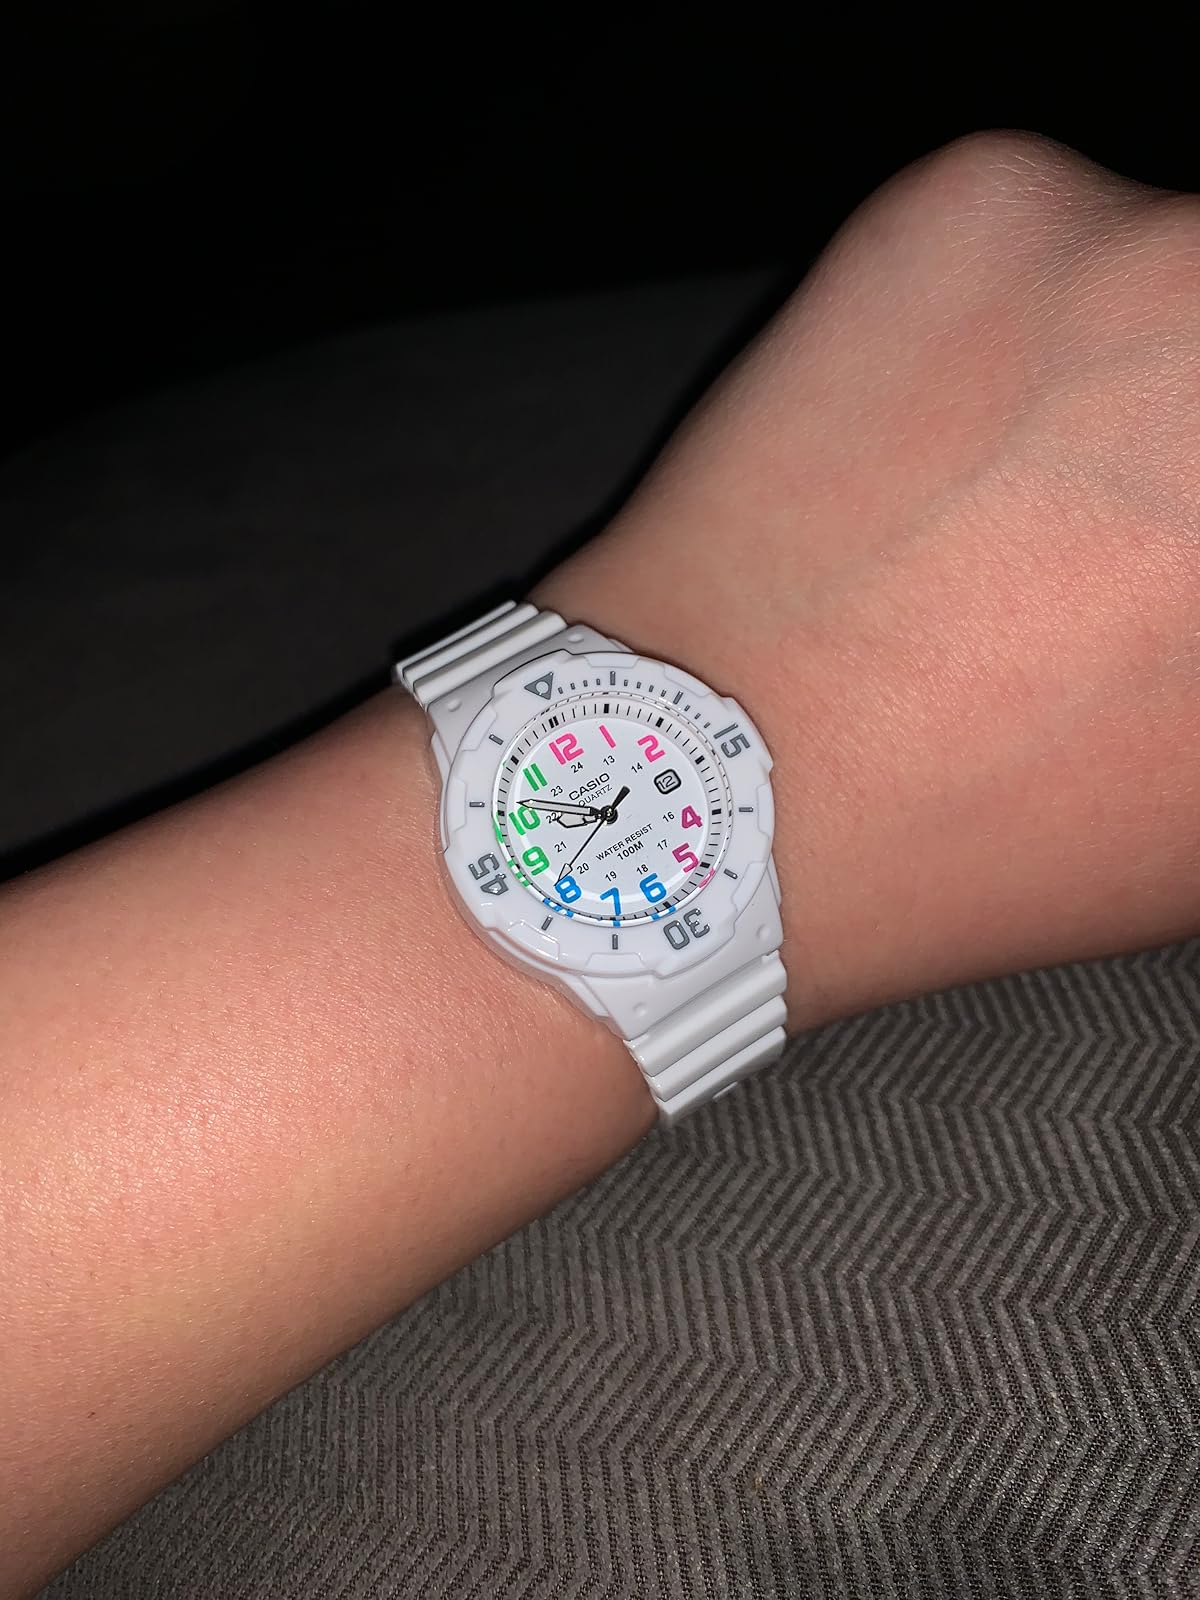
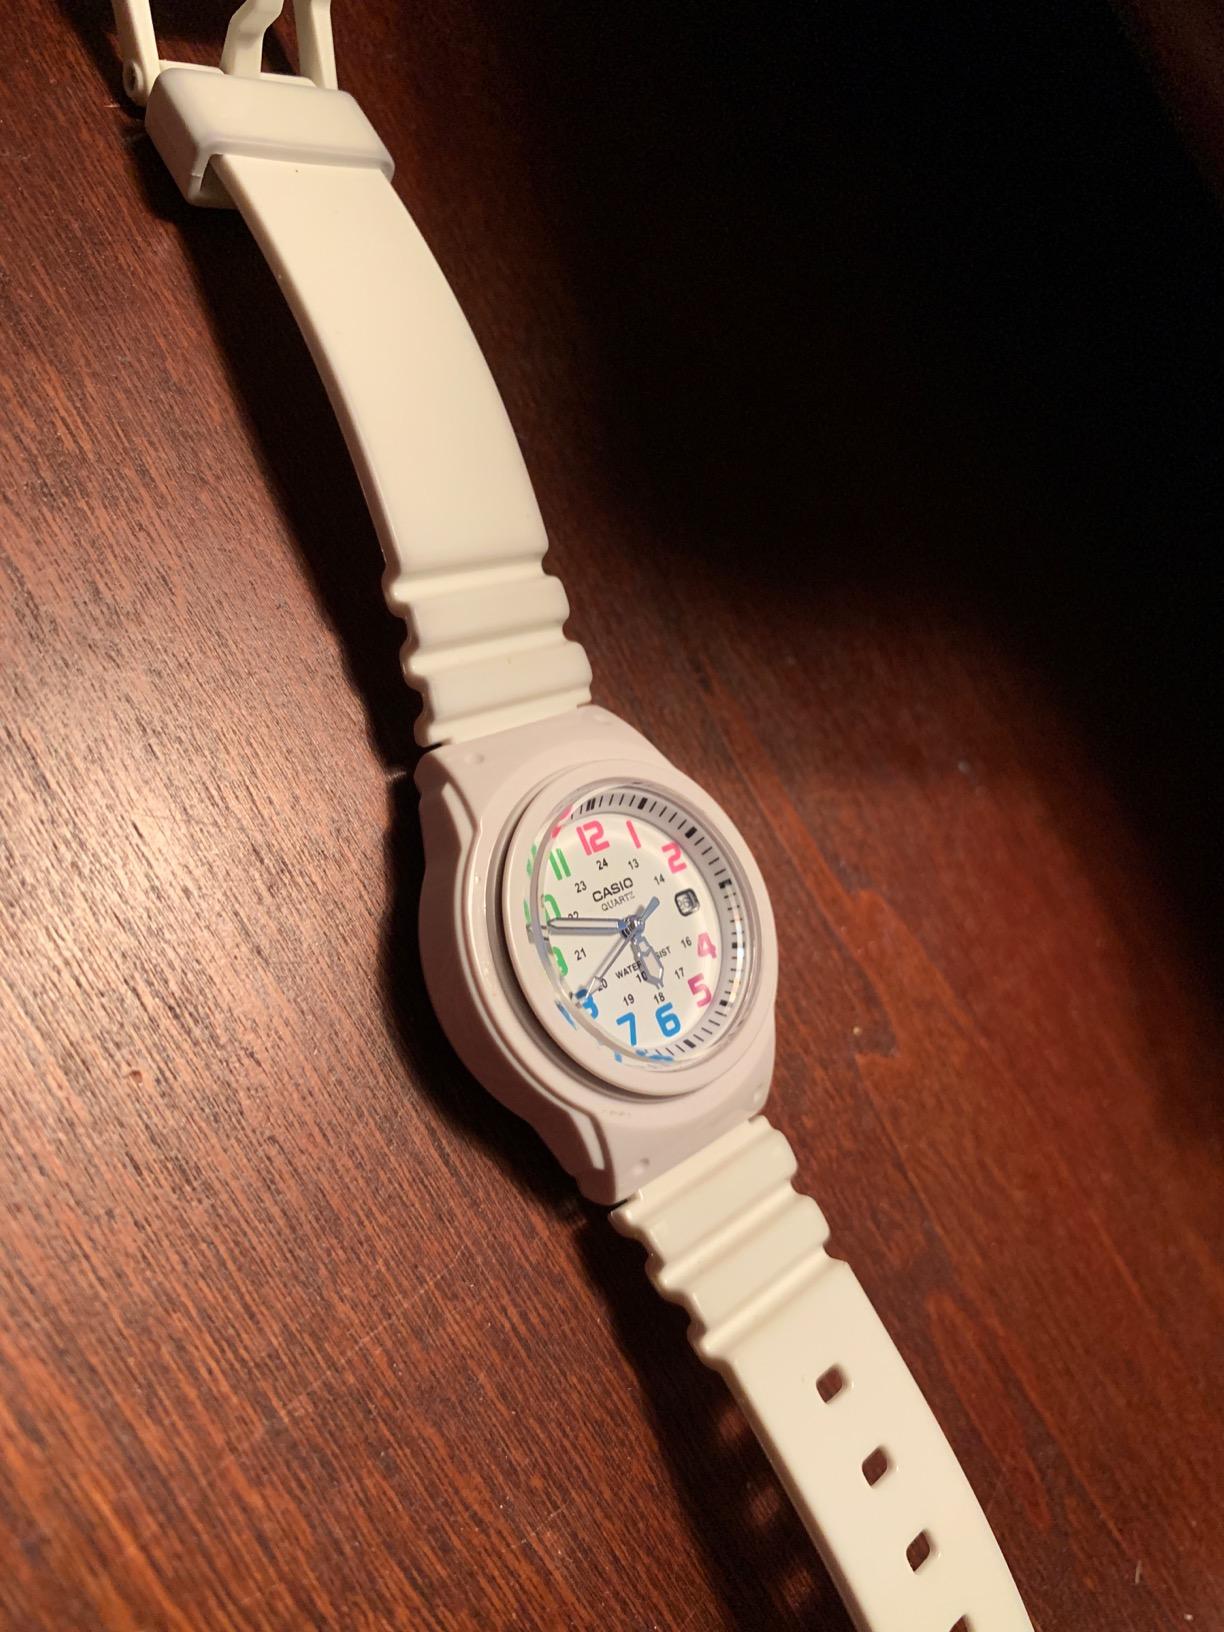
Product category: accessories_watch
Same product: yes